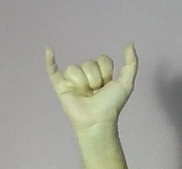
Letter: ya